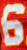
Number: 6